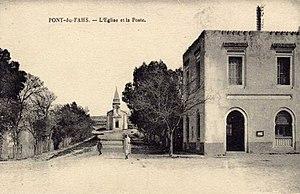
Église de Pont-du-Fahs aujourd'hui El Fahs en Tunisie dans les années 1940
Cette page présente la liste des 132 églises catholiques de Tunisie encore existantes au moment de l’indépendance du pays en 1956.